Nicholas Kendall (Royalist)

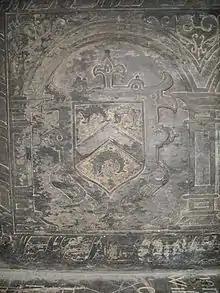
Coat of arms of the Kendall family of Pelyn in Cornwall.

Kendall was the son of Walter Kendall of Pelyn, Cornwall. He matriculated at Exeter College, Oxford in October 1594 aged 17. He became recorder of Lostwithiel.